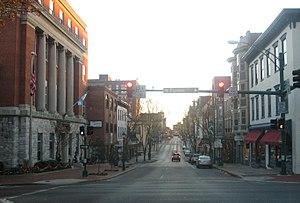
La ville de Hagerstown est le siège du comté de Washington, situé dans le Maryland, aux États-Unis. Lors du recensement de 2010, elle comptait 39 662 habitants.